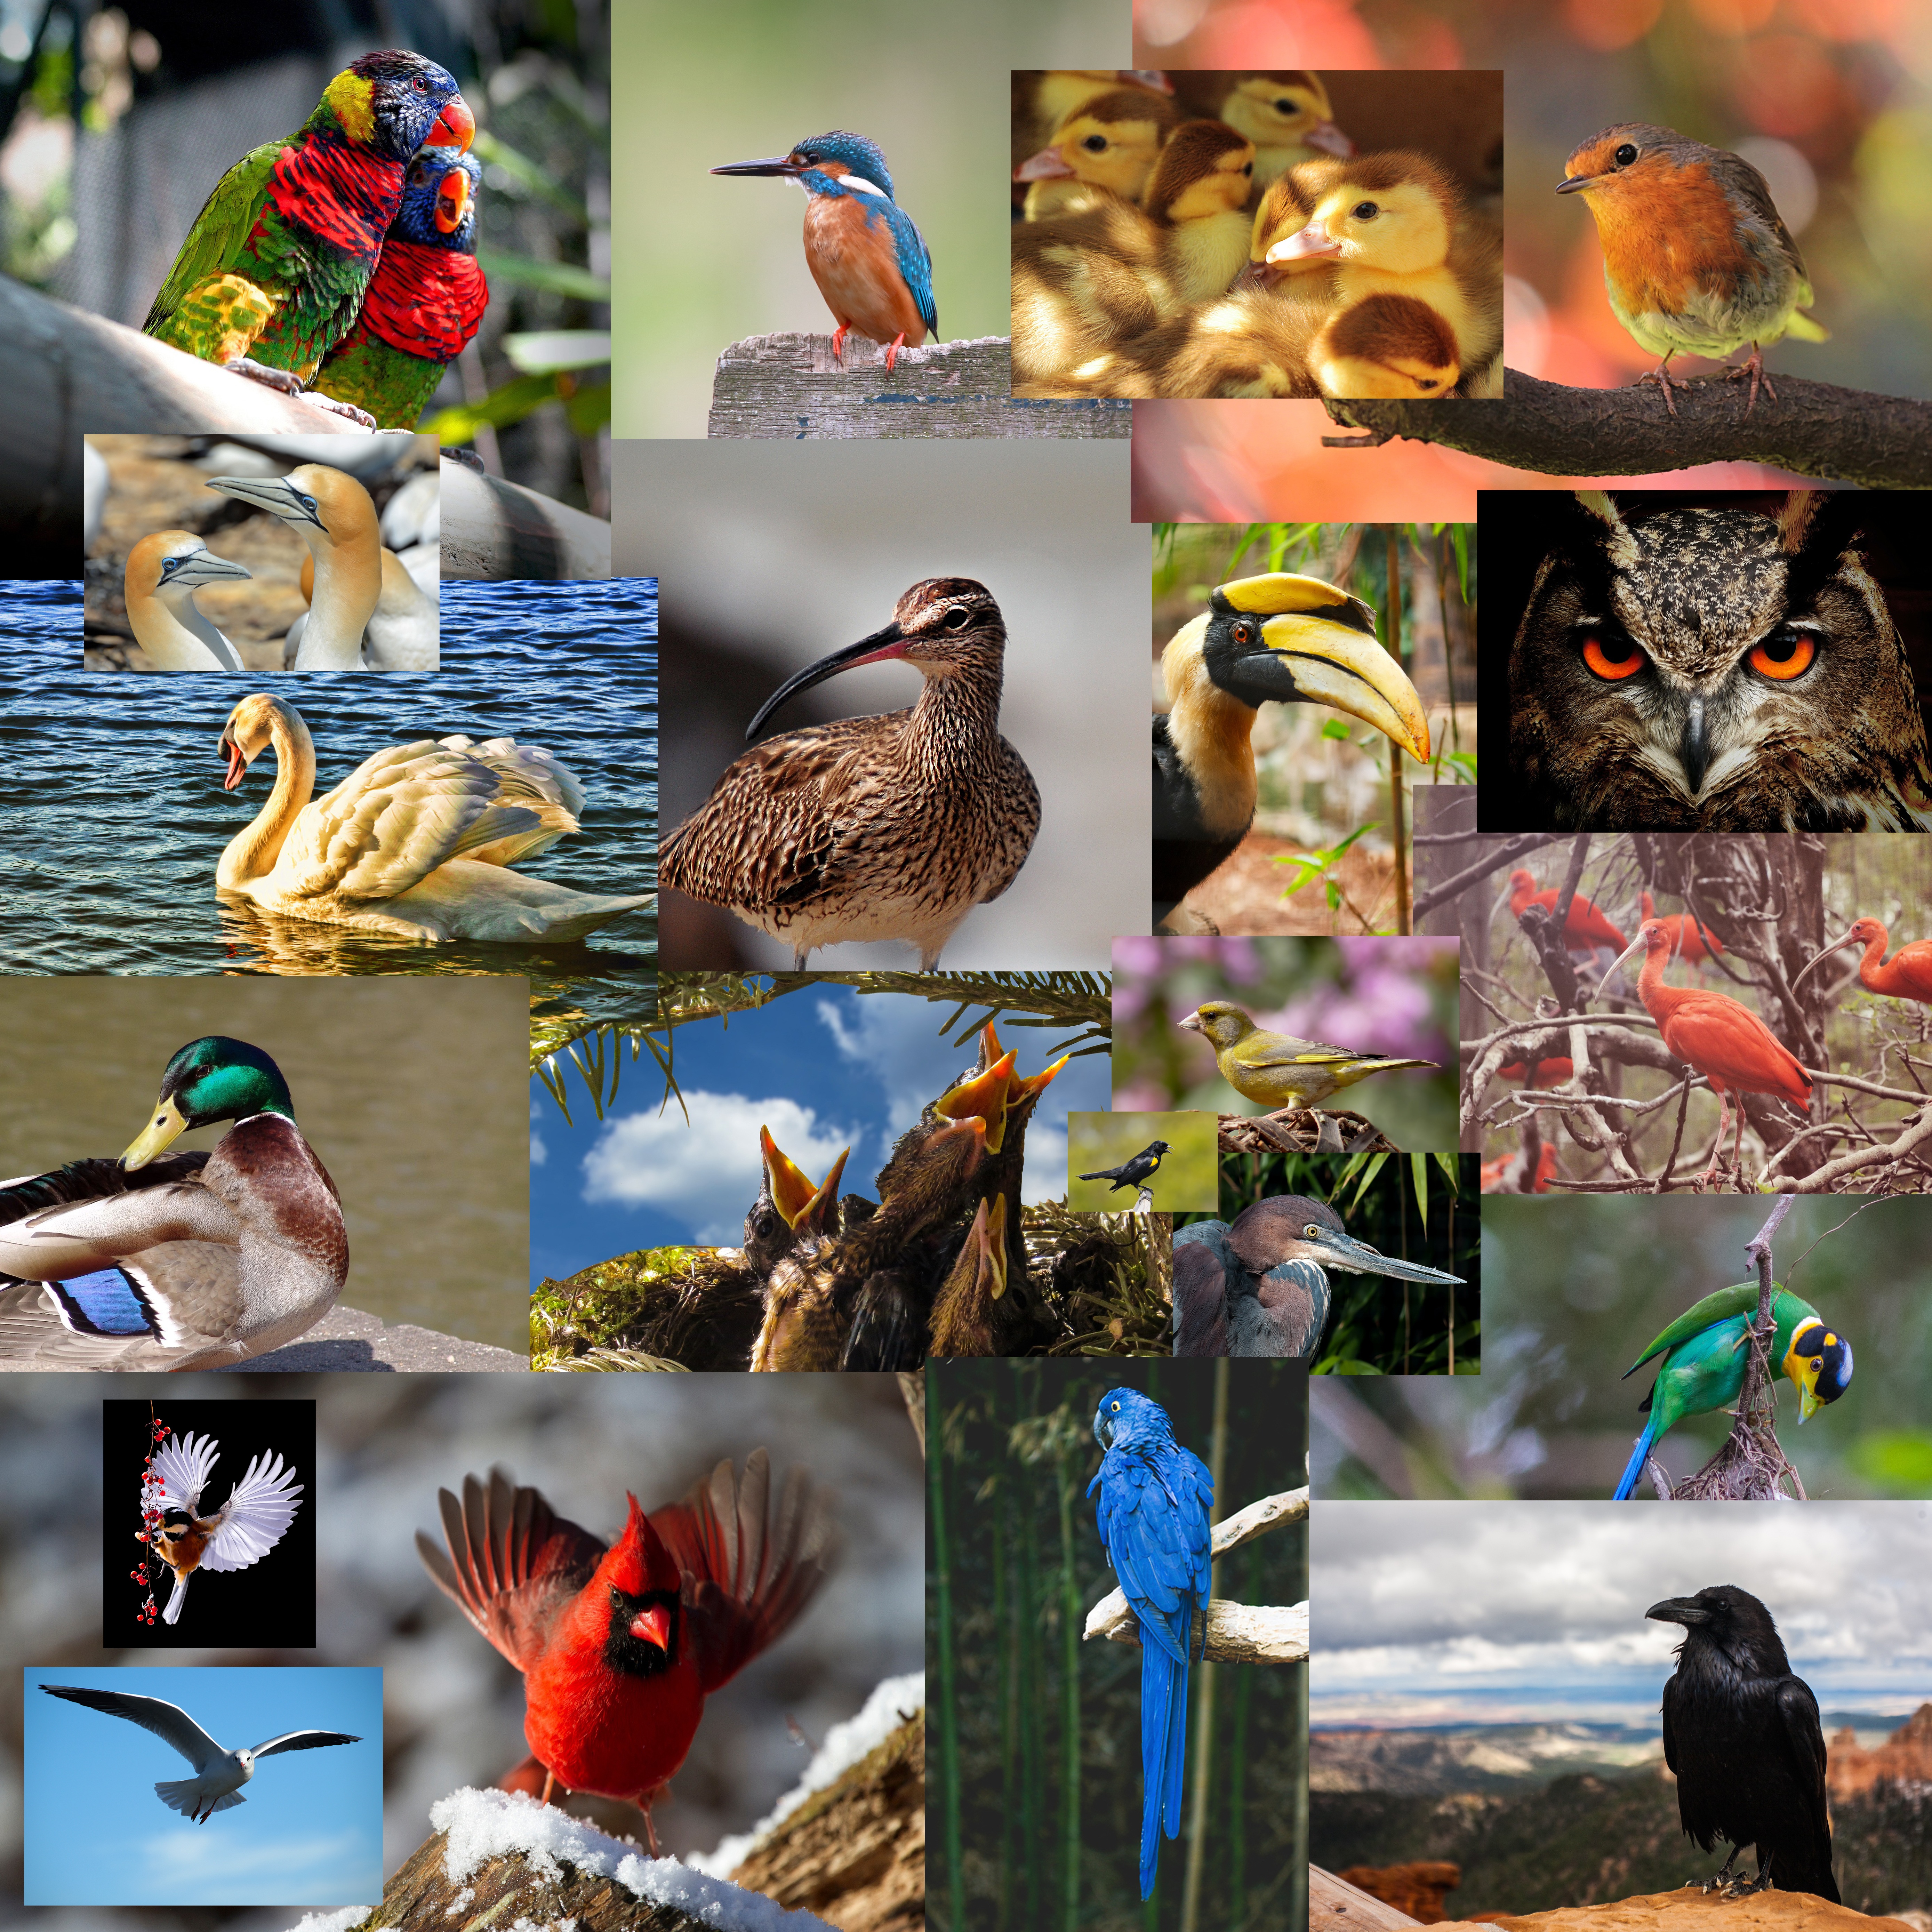
nature, bird, white, animal, fly, wildlife, wild, symbol, blue, colorful, feather, fauna, art, duck, wings, mosaic, collage, photomontage, water bird